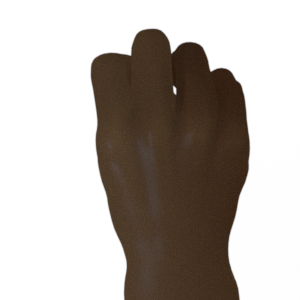
Label: rock